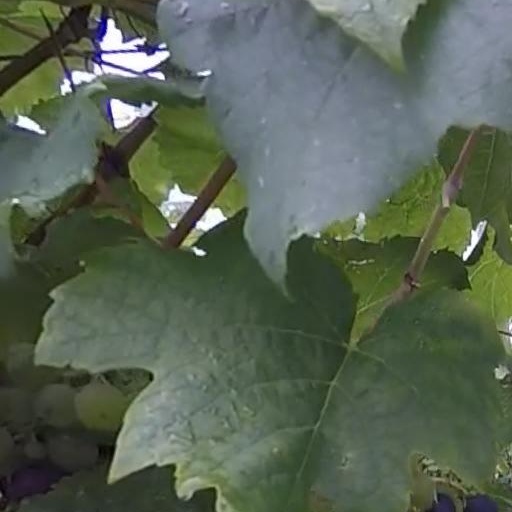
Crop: grape